George Fergusson Wilson

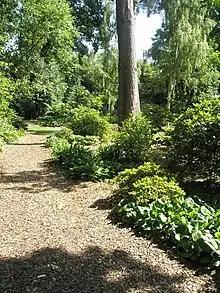
RHS Wisley today

Wilson retired from his position of managing director in 1863, and in later life lived at Wisley, Surrey, where he devoted himself to experimental gardening on a wide scale. He was particularly successful as a cultivator of lilies. The garden he created at Wisley went to the Royal Horticultural Society, becoming the RHS Garden.